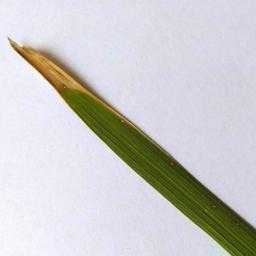
Label: Rice___Leaf_Blast